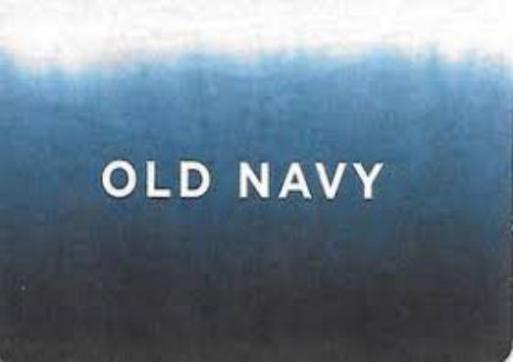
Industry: Clothes